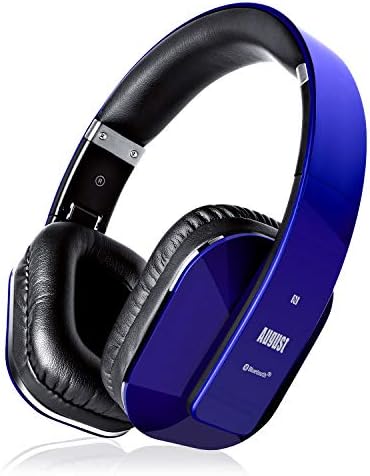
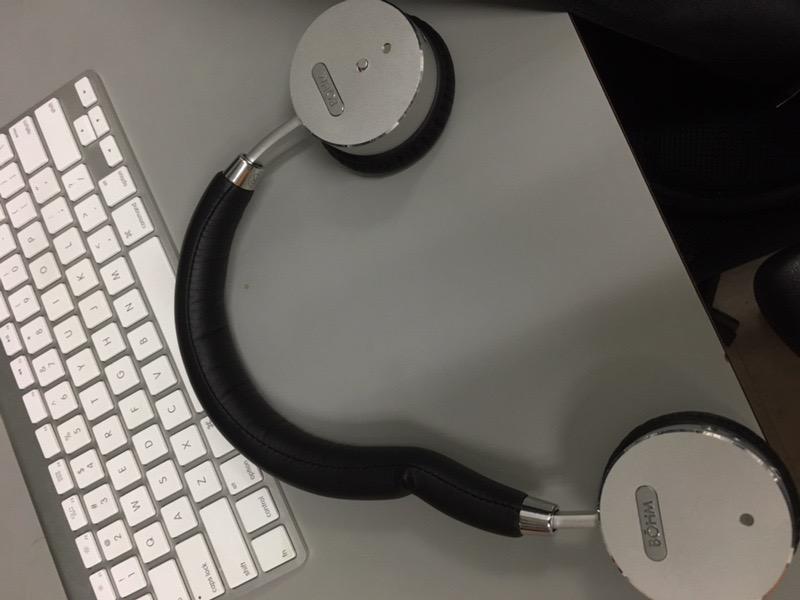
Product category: headphones
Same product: no